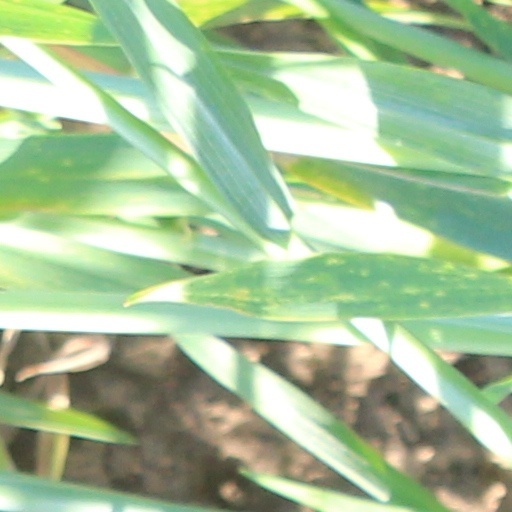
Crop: wheat